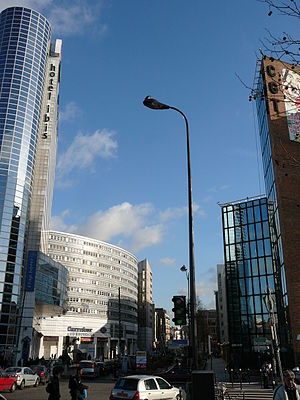
Montreuil
Porte de Montreuil
Porte de Montreuil
Montreuil er en kommune og by i Frankrig, beliggende i regionen Île-de-France som største by i departementet Seine-Saint-Denis. Den ligger mod syd i departementet og grænser op til byen Paris og til departementet Val-de-Marne. På fransk betegnes indbyggerne Montreuillois.